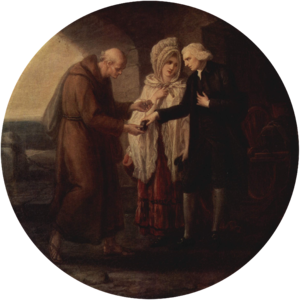
Cette page fournit une liste chronologique de peintures d'Angelica Kauffmann.